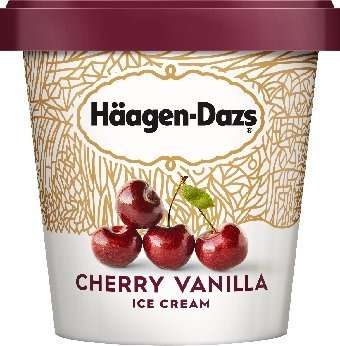
Item Name: Haagen-Dazs Cherry Vanilla Ice Cream, Pint (8 count)
Bullet Point 1: 8 Pints of Cherry Vanilla Ice Cream
Bullet Point 2: Thoughtfully crafted with the finest ingredients
Bullet Point 3: The perfect ice cream combination of pure, sweet cream and juicy black cherries
Bullet Point 4: Gluten-free ice cream
Bullet Point 5: Kosher Dairy
Product Description: The cherries of spring lend their delightful taste to our cherry vanilla ice cream. It is the perfect combination of pure, sweet cream and juicy black cherries.
Value: 112.0
Unit: Ounce

Price: 4.36